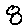
Label: 8